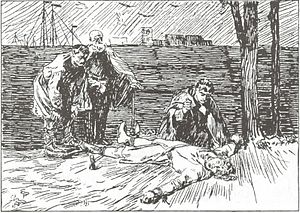
Norges regenter / Hårfagreslægten og Ladejarlerne
Listen over Norges regenter, som har hersket over et samlet Norge, starter traditionelt med Harald Hårfager, muligvis en arv fra Snorre Sturlusons fremstilling i krøniken Heimskringla. Det er imidlertid usikkert, hvor stabil kongemagten var i de første 150 år, og historikere har argumenteret for, at Norges kongerække lige så godt kunne starte med Olav Tryggvason, eller med Harald Hårderåde.